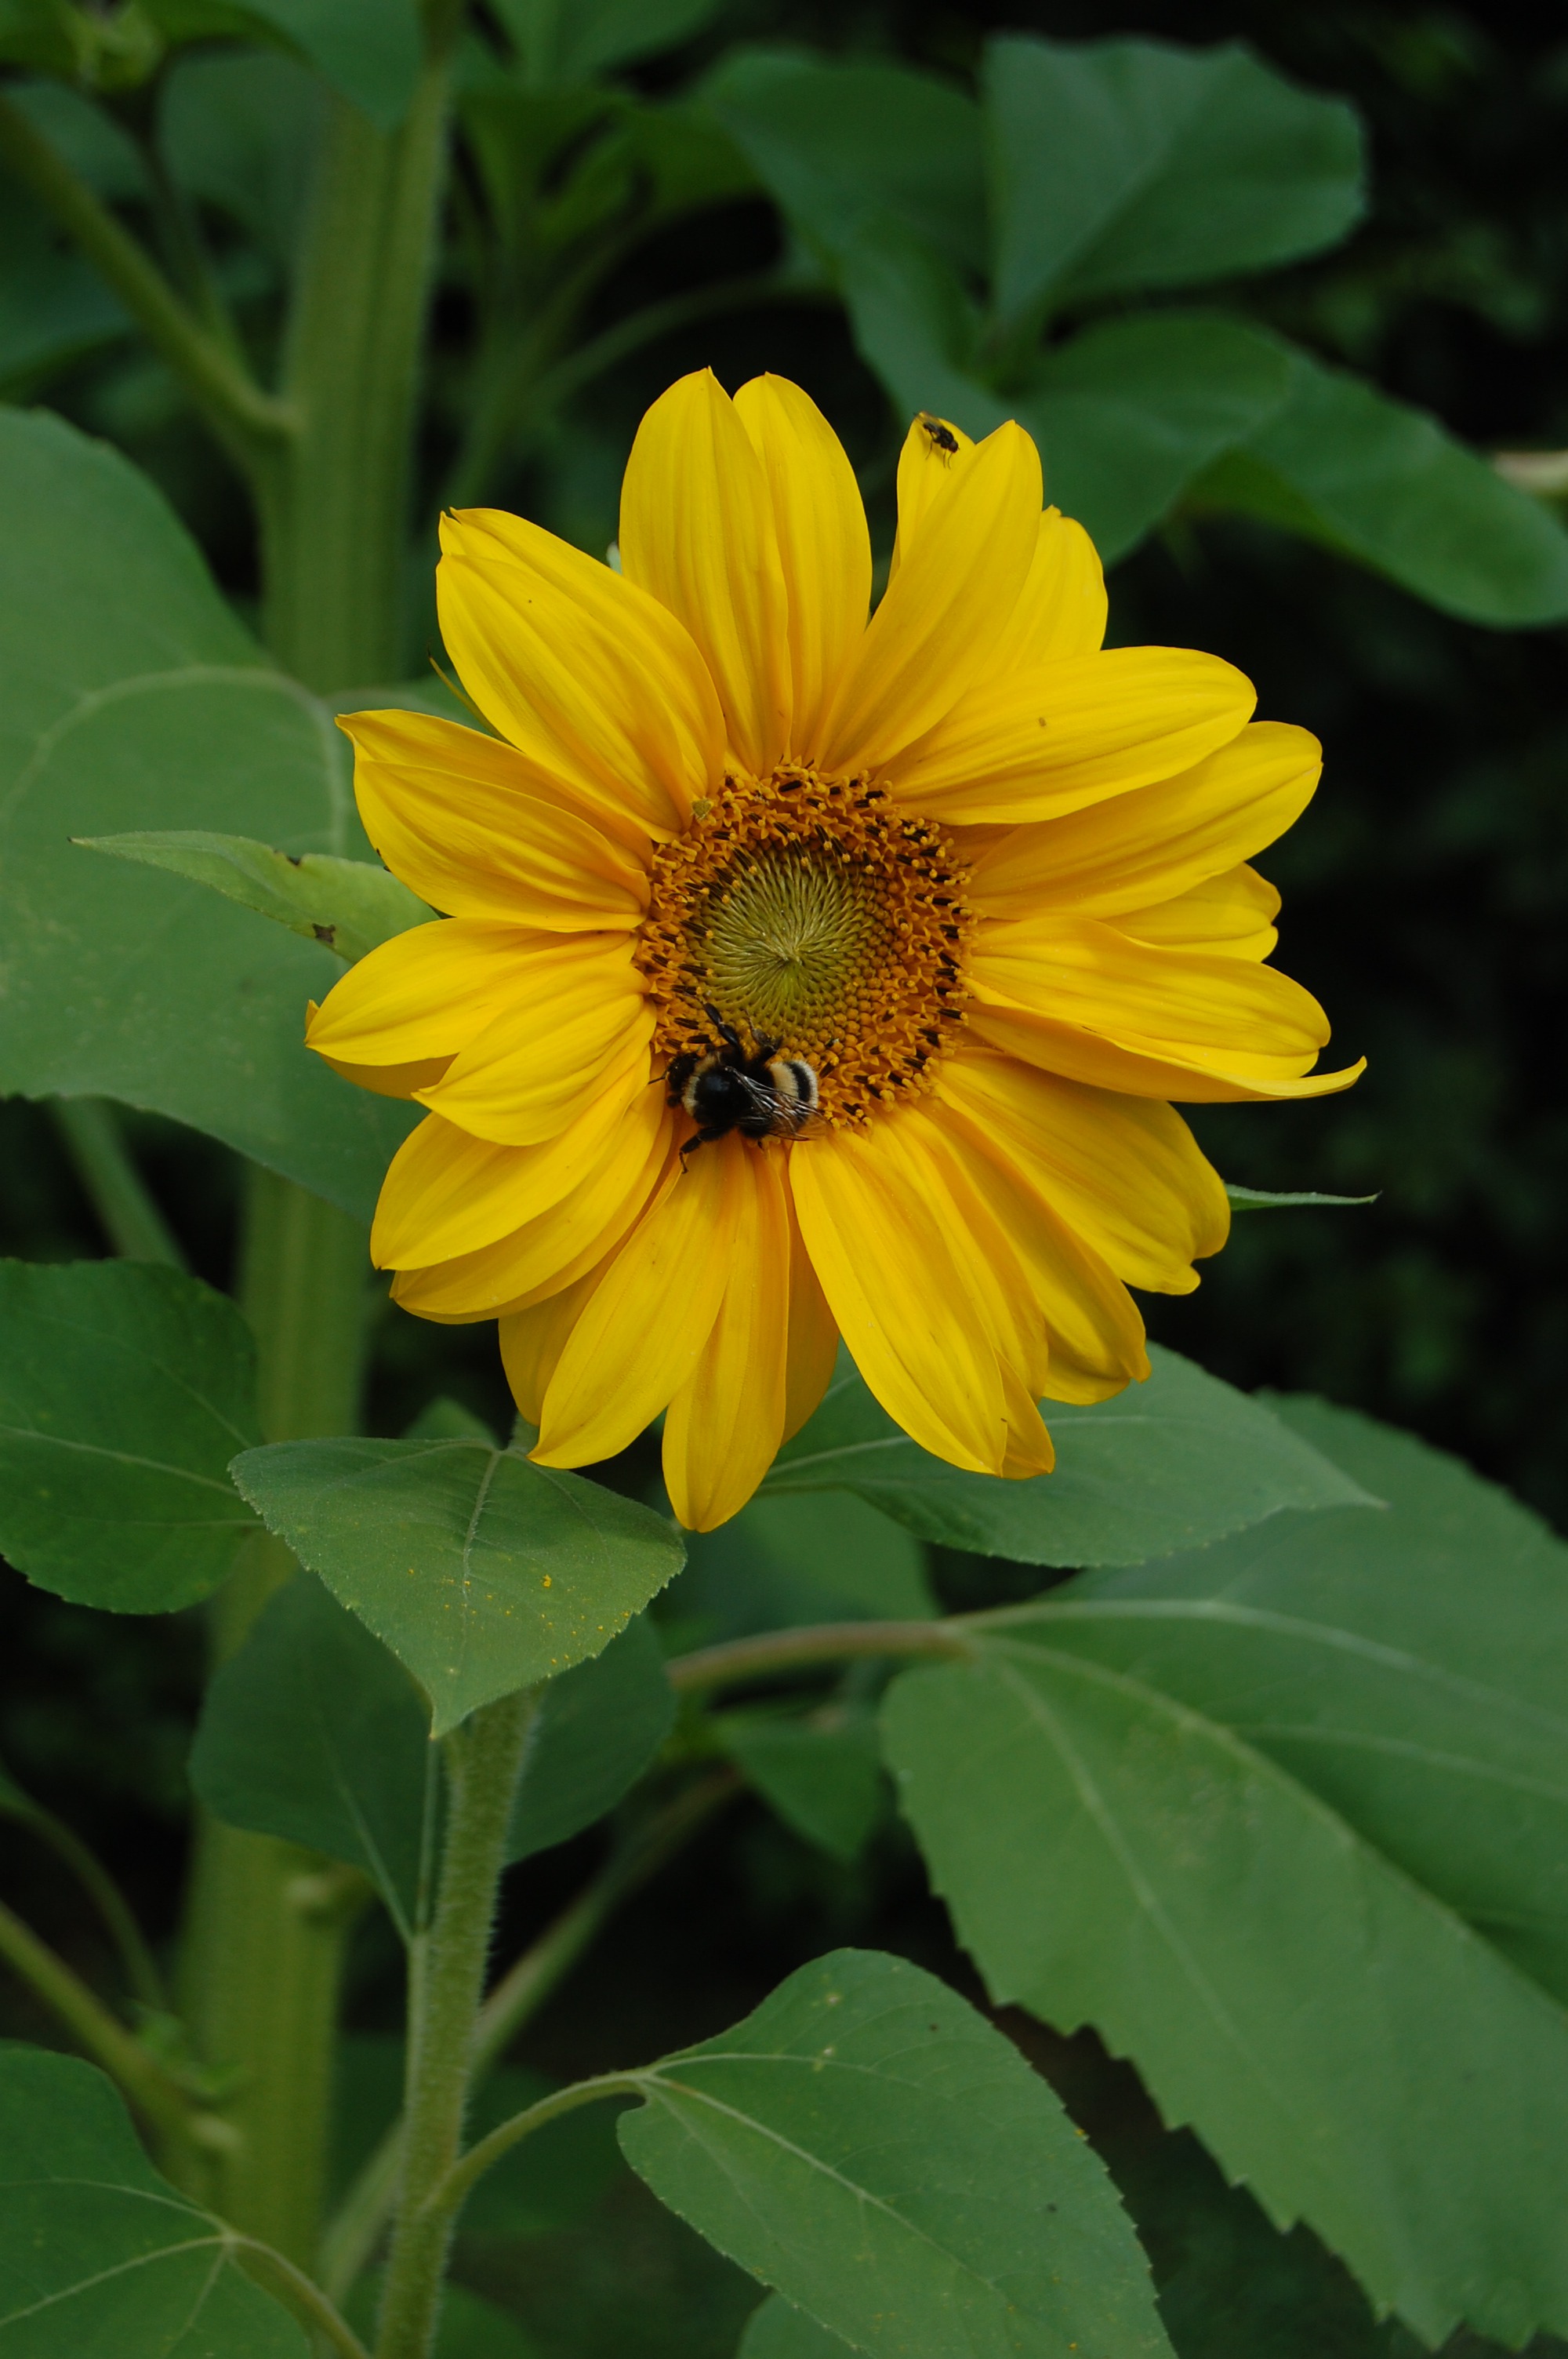
plant, flower, petal, botany, yellow, flora, sunflower, wildflower, bee, insects, nectar, macro photography, flowering plant, daisy family, annual plant, land plant